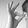
ASL letter: F